2023 FA Cup final

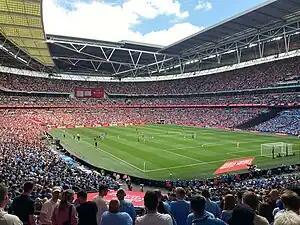
The Wembley Stadium during the 2023 FA Cup final between Manchester City and Manchester United

Just 12 seconds into the match, İlkay Gündoğan opened the scoring for Manchester City with a right-footed volley from just outside the penalty area, making it the fastest goal in FA Cup Final history. The previous fastest goal was Louis Saha's in the 2009 final for Everton which came after 25 seconds. City pushed for a second goal soon after, as a free-kick into the United penalty area by Kevin De Bruyne was narrowly headed wide by Rodri. Erling Haaland also had a chance to double City's lead, but an effort from him ended up drifting over the goal. United soon began to develop a spell of possession themselves, and they were rewarded for their forays into the City half as the VAR concluded that the ball had struck Jack Grealish's hand inside the penalty area. Bruno Fernandes converted the penalty for United, to make it 1–1 after 33 minutes. United did not let up in their spell of dominance in the final minutes of the first half, as Raphaël Varane had a chance from a corner to slot the ball into the net but hit his effort over the bar.